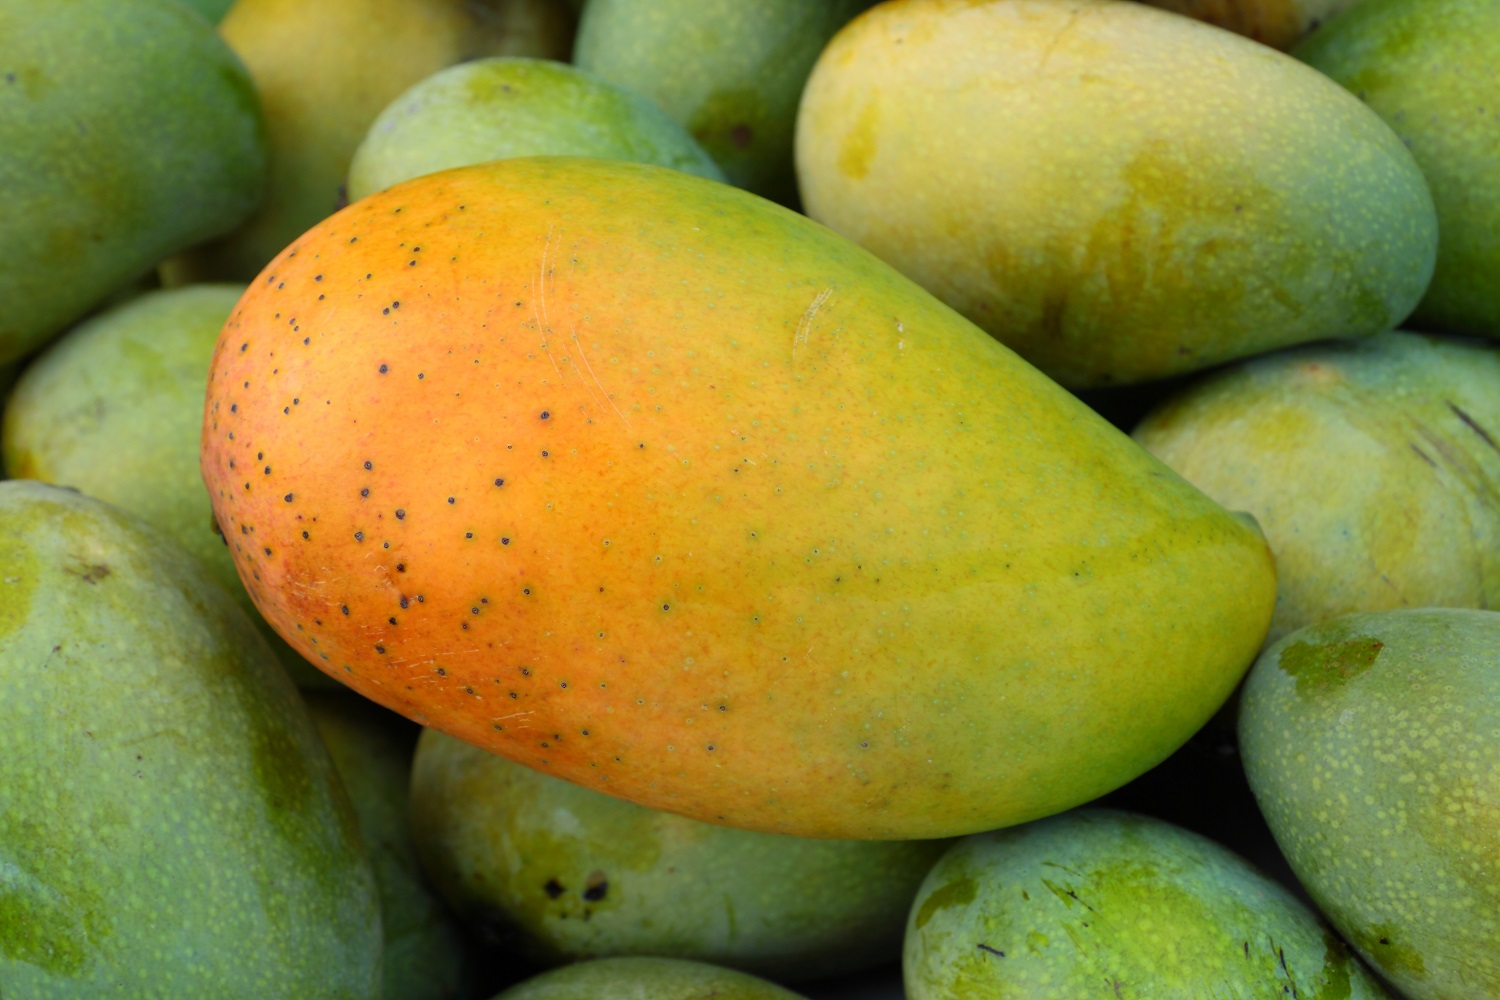
Label: Mango